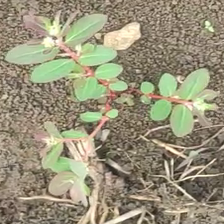
Weed species: Choti_dudhi_(Euphorbia_hirta)